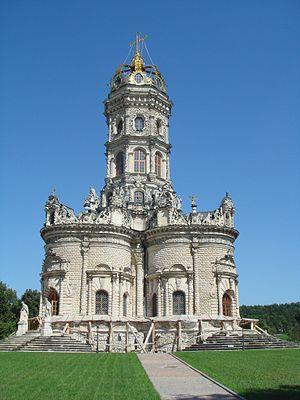
Le présent article reprend les types architecturaux d'églises russes du XIᵉ siècle au XVIIIᵉ siècle.
L’architecture russe s’enracine dans la culture matérielle de l'état slave des Rus' de Kiev. À la chute du royaume de Kiev, l’histoire de l'architecture russe s’est poursuivie dans les principautés de Vladimir-Souzdal, de Novgorod, puis dans les États successifs du tsarat de Russie, de l’Empire russe, et de l’Union soviétique, jusqu'à l'actuelle fédération de Russie.